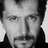
Emotion: neutral